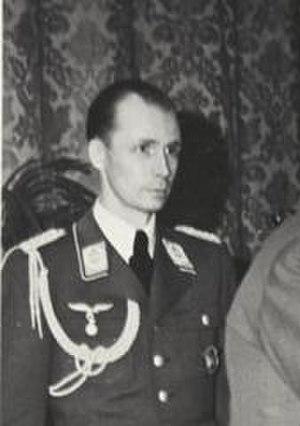
L’insigne des blessés est une décoration militaire allemande, créée en 1918 pour distinguer les soldats blessés de l'armée impériale de la Première Guerre mondiale, puis de la Reichswehr dans l'entre-deux-guerres, et de la Wehrmacht, de la SS et des services auxiliaires du Troisième Reich.